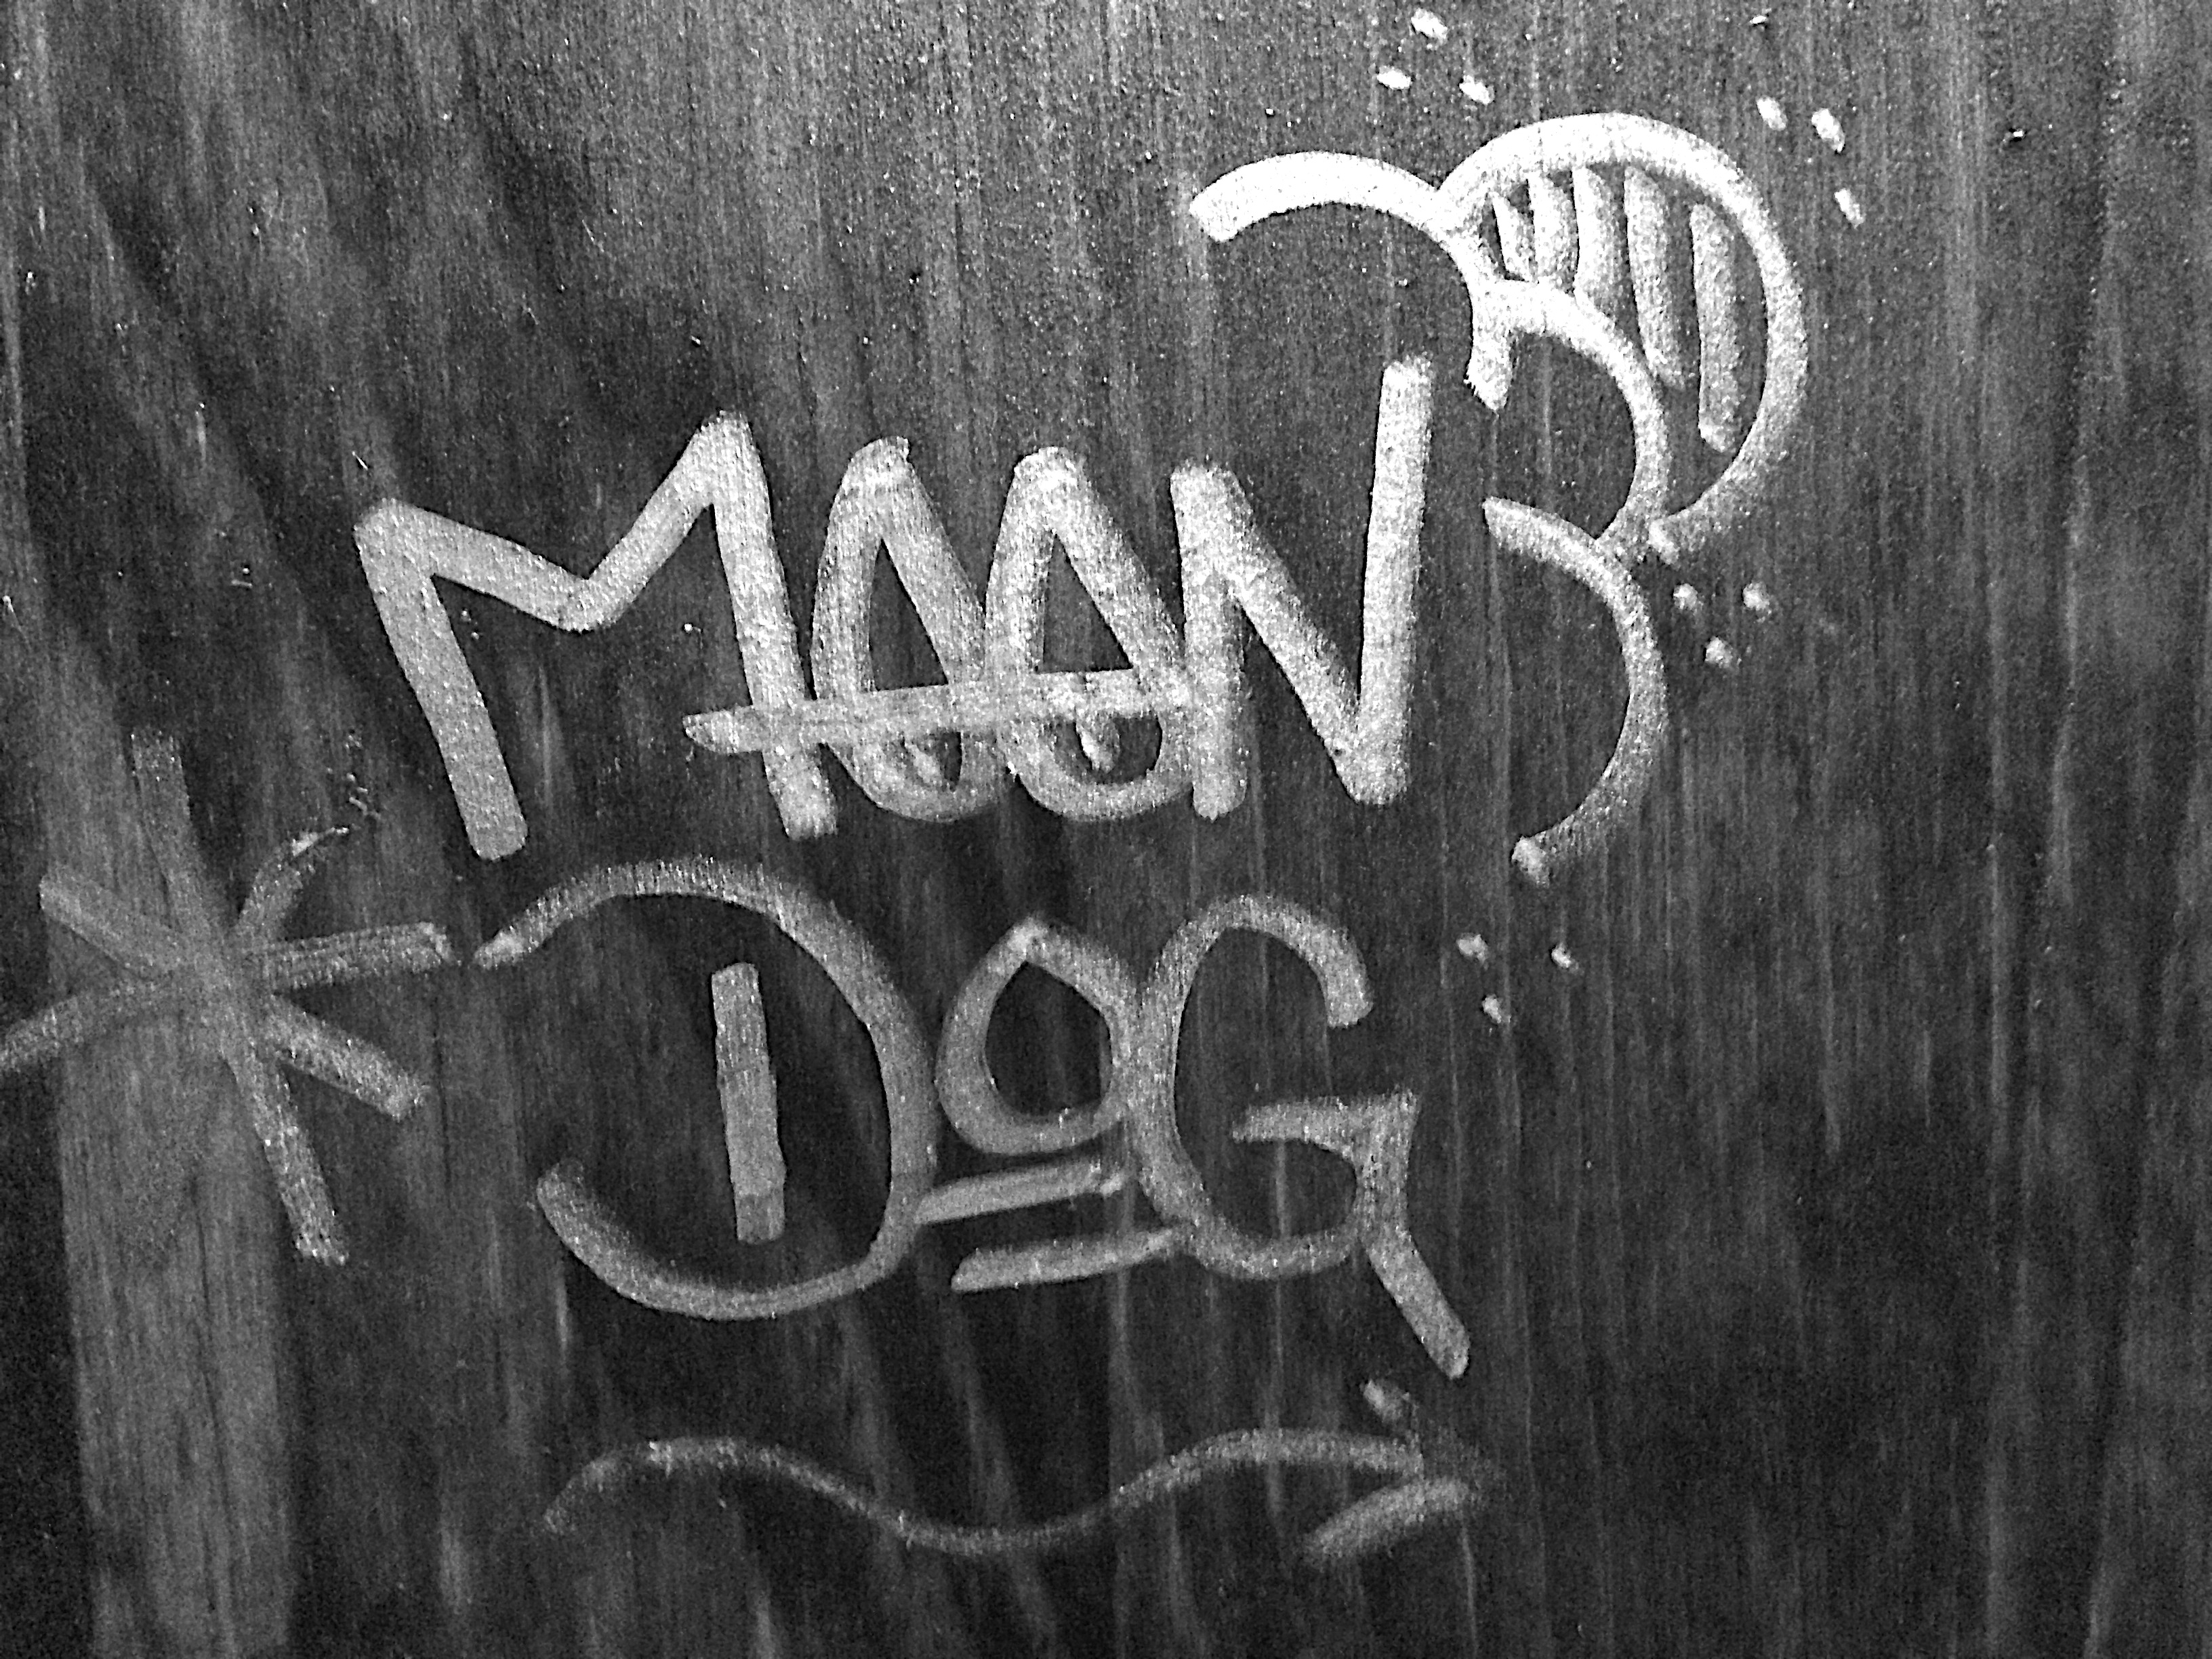
black and white, number, blackboard, black, monochrome, font, art, drawing, logo, text, calligraphy, monochrome photography, album cover